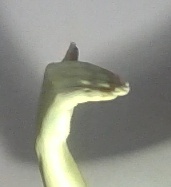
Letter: khaa